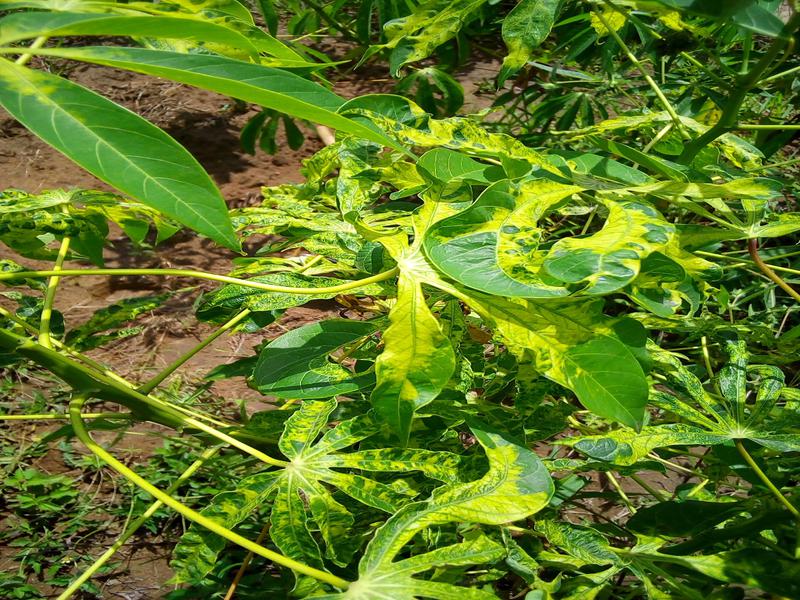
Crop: cassava
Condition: mosaic_disease